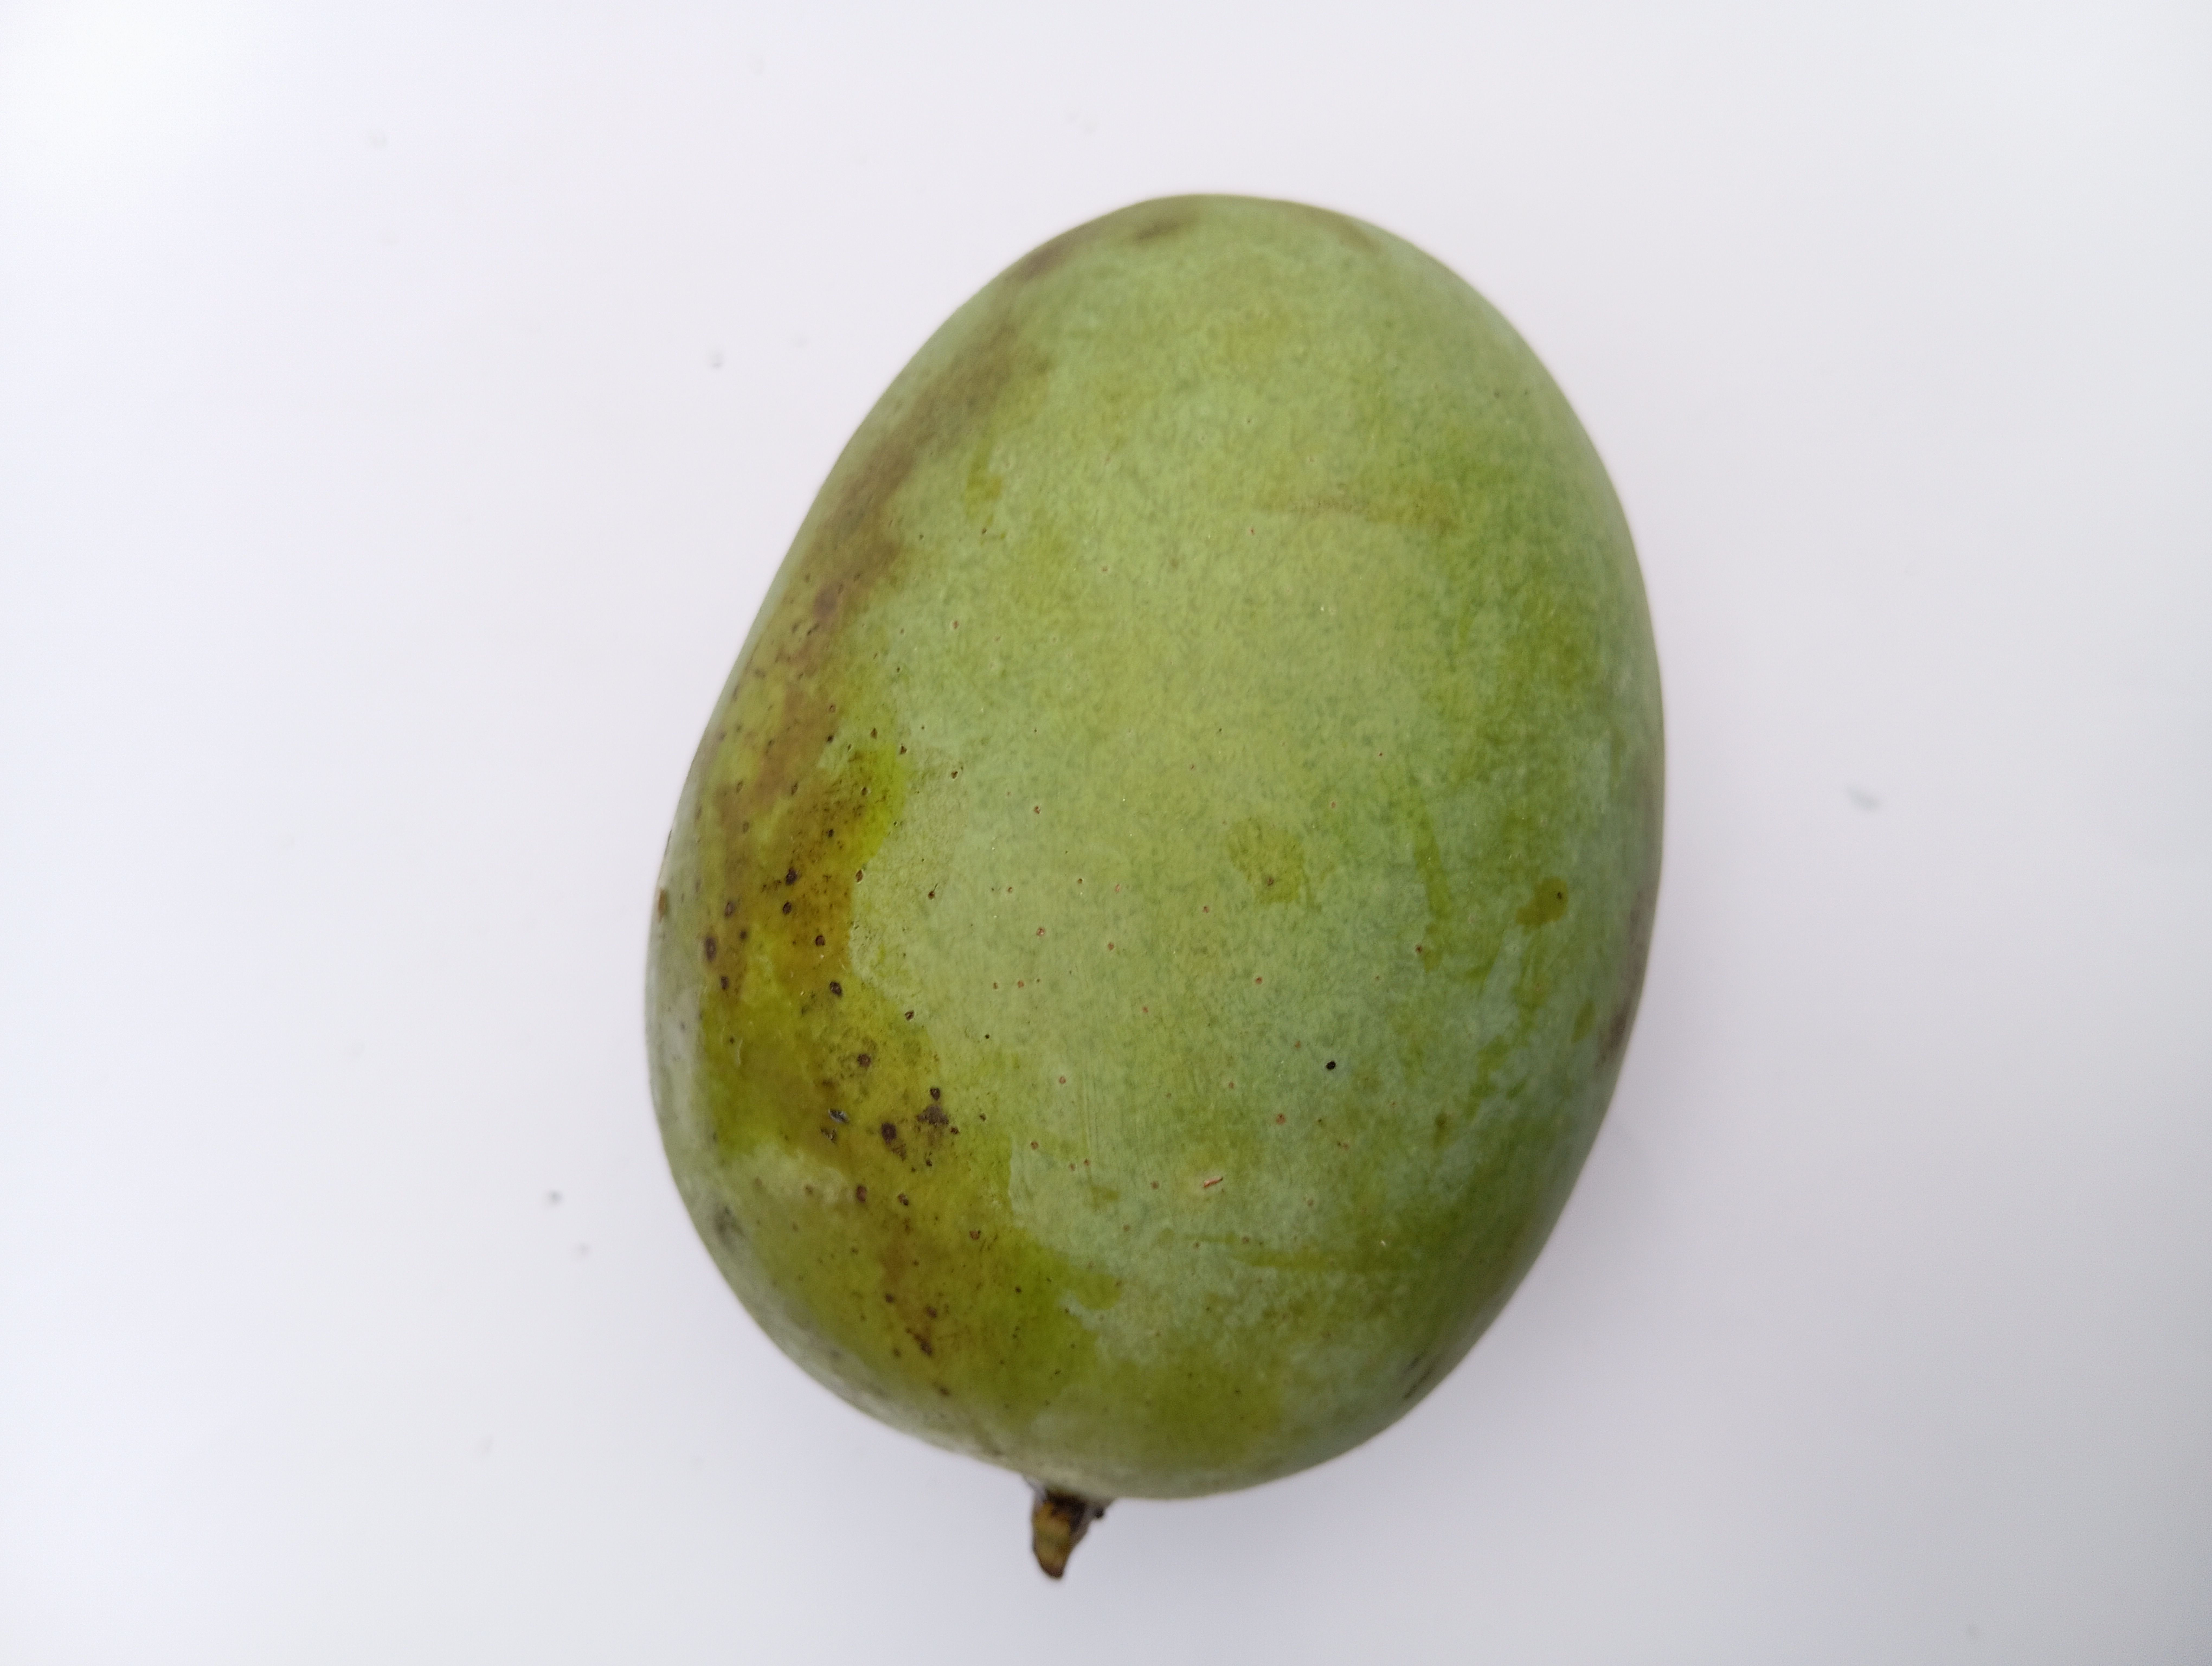
Mango variety: Langra